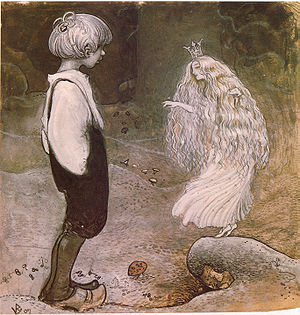
Ønske
En fe der tilbyder ønsker. Illustration af John Bauer i Alfred Smedbergs The seven wishes
"Et ønske er et håb eller et begær. I fiktion kan ønsker bruges som vigtige dele i et plot. I eventyr og folklore kan det at ""have et ønske"", ""få et ønske til at gå i opfyldelse"" eller at ""få et ønske"" være en del af temaet. Dette ses bl.a. i fortællingen om Aladdin i Tusind og en Nat.